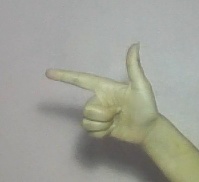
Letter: yaa